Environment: real
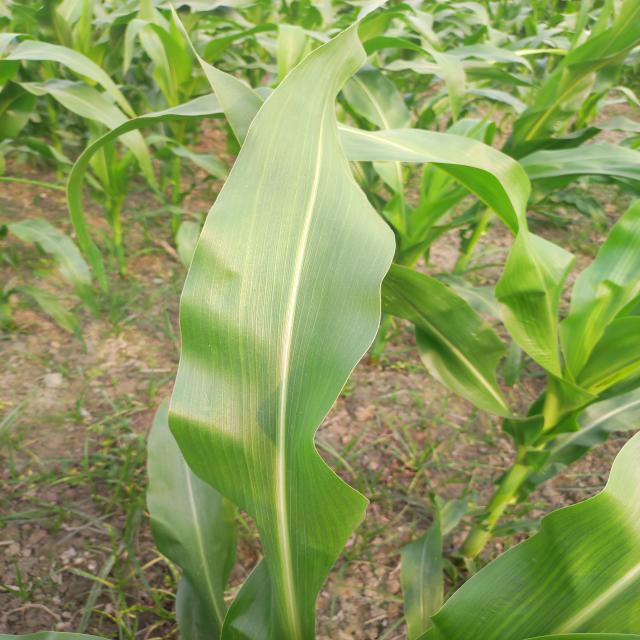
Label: healthy